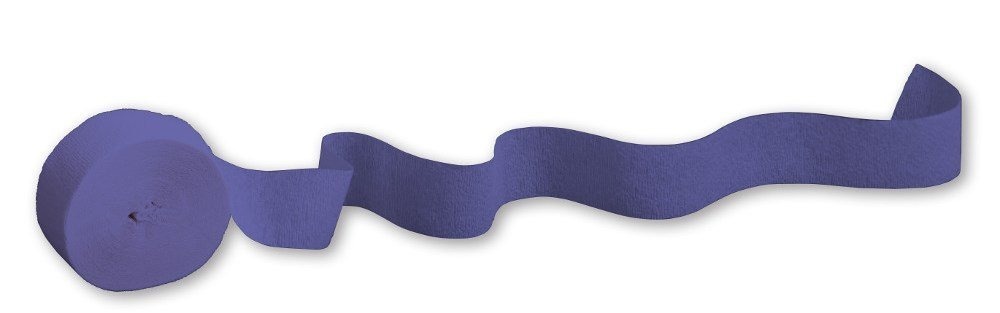
Item Name: Creative Converting Touch of Color Crepe Paper Streamer Roll, 81-Feet, Purple
Bullet Point 1: 81-Foot crepe paper streamer roll in Purple
Bullet Point 2: Easy to use; cut to desired length
Bullet Point 3: Made in the USA
Bullet Point 4: Look for color-coordinated plates, napkins, cups, cutlery and table covers
Bullet Point 5: Consistent high quality, color matching and attention to detail in every Creative Converting Touch of Color product
Value: 1.0
Unit: Count

Price: 6.29